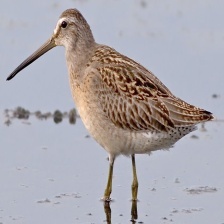
Species: SHORT BILLED DOWITCHER
Scientific name: LIMNODROMUS GRISEUS